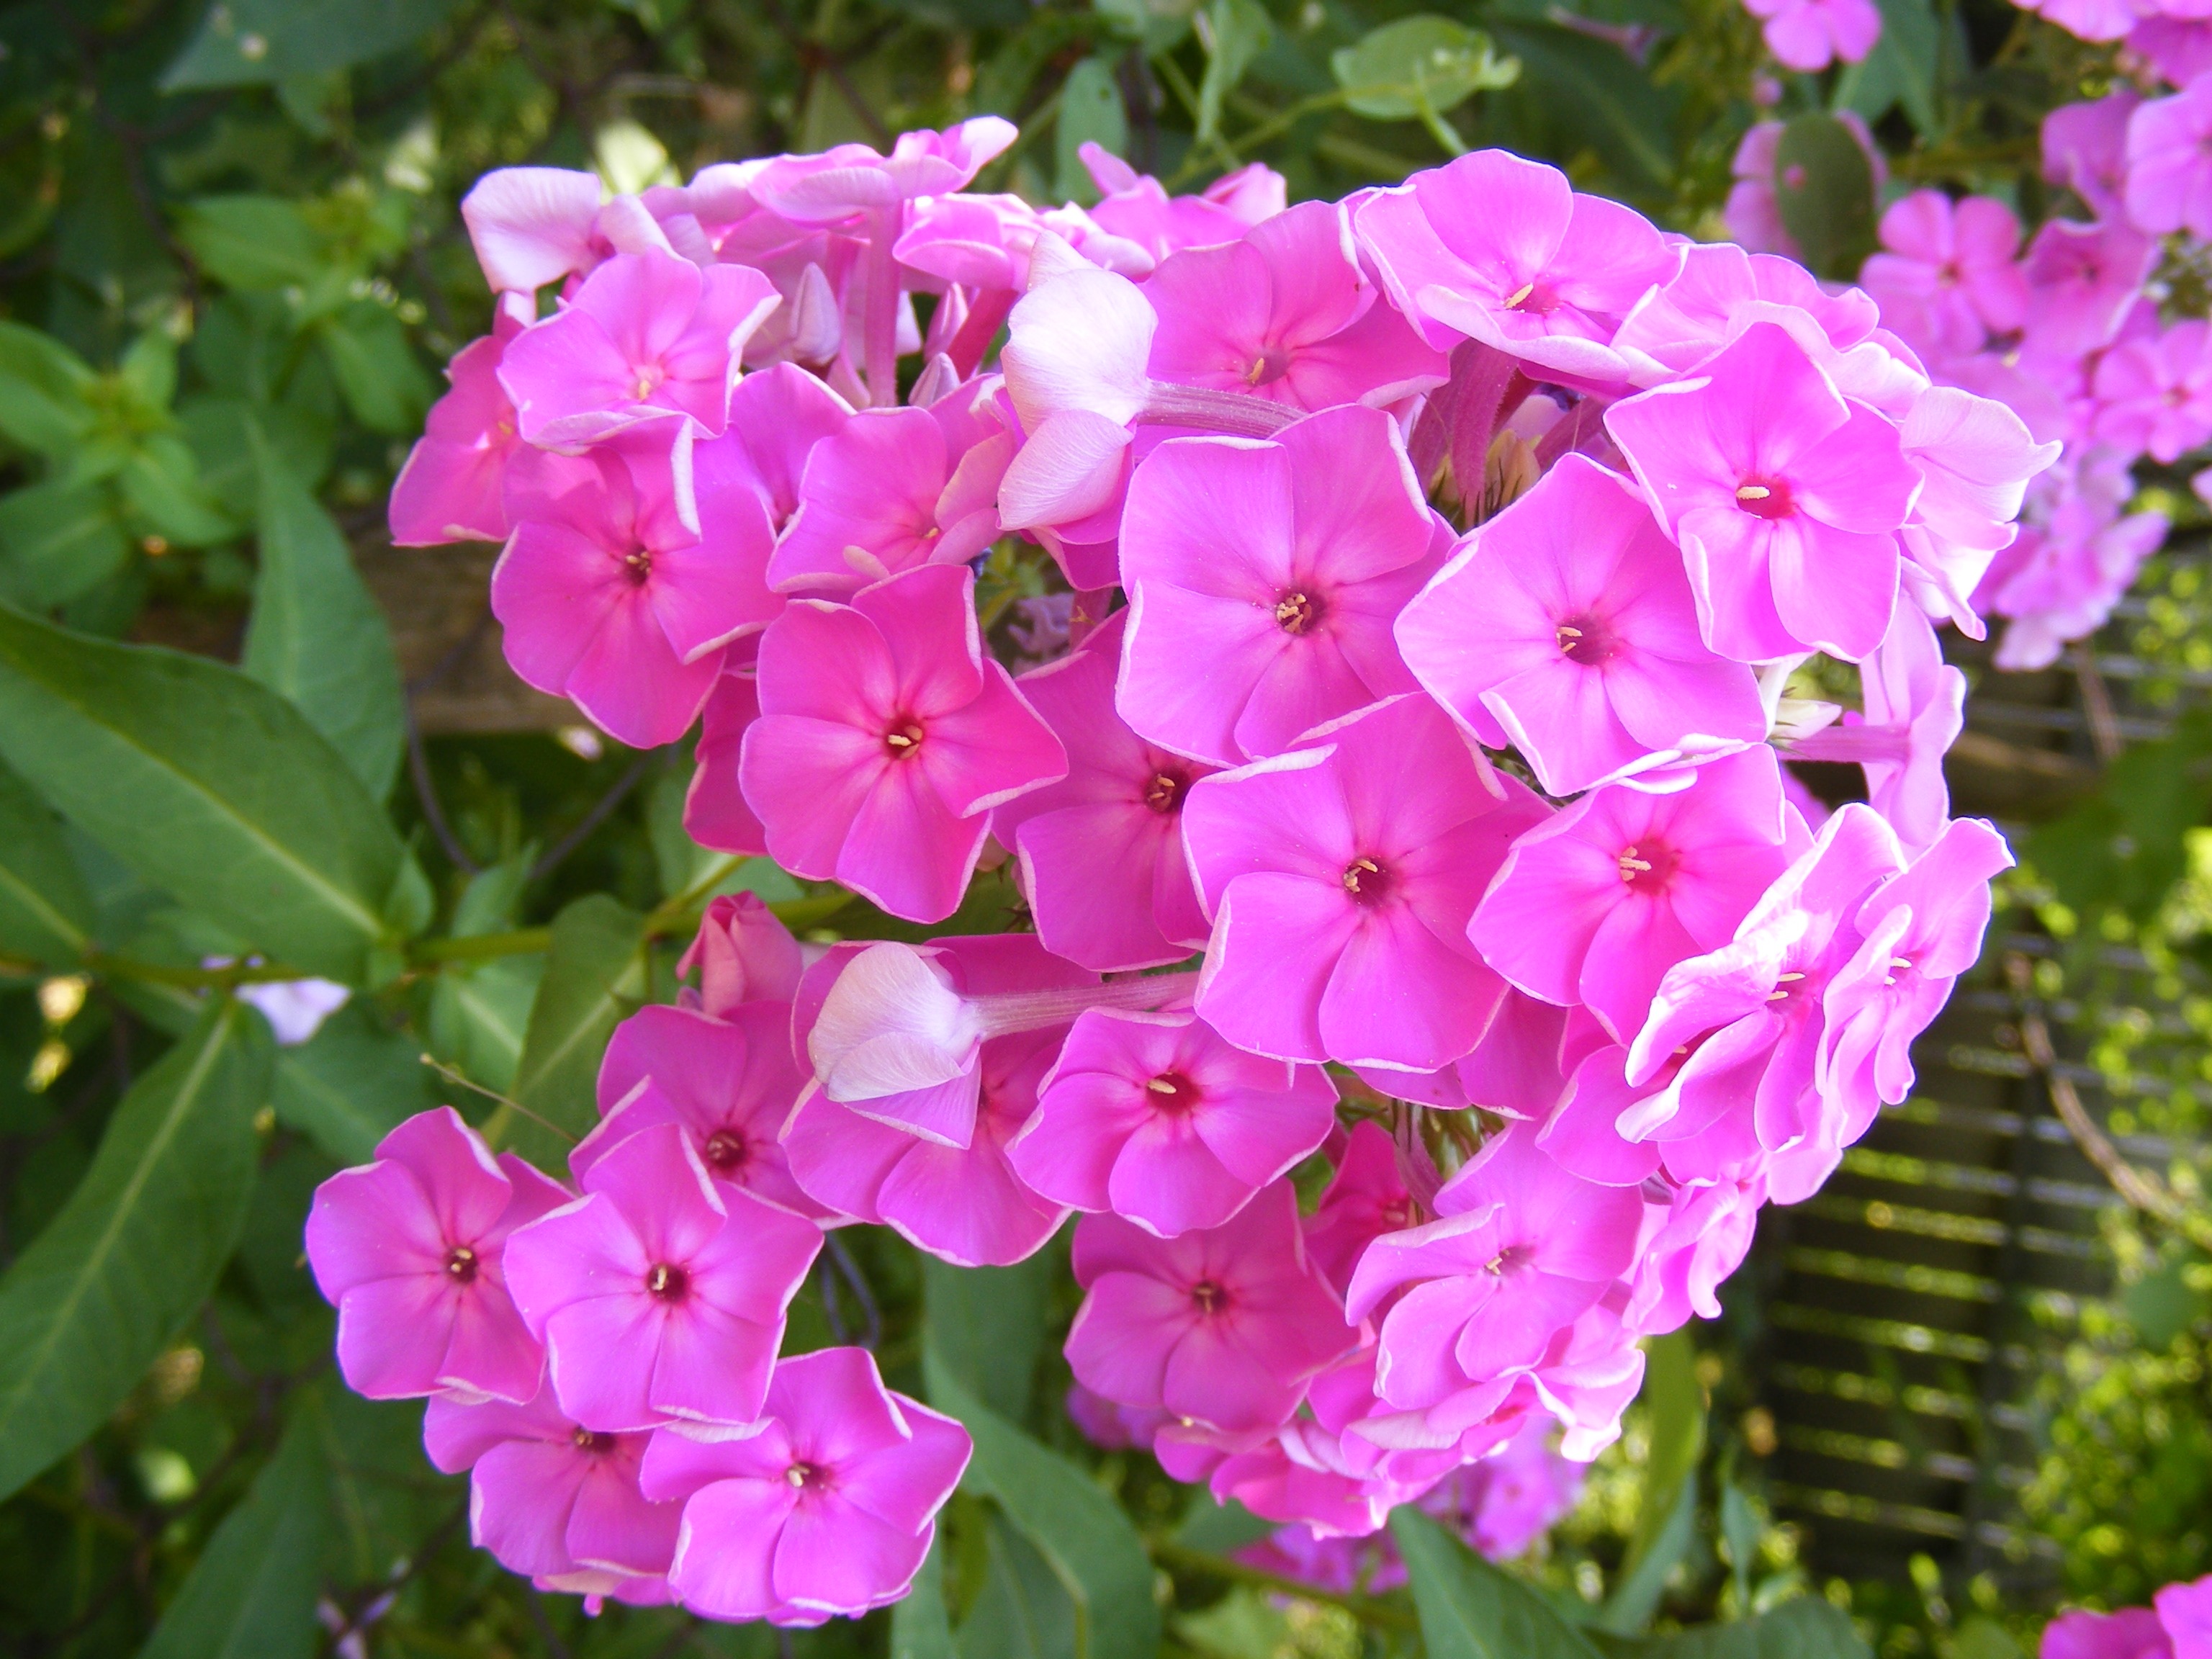
blossom, plant, flower, petal, summer, botany, garden, pink, flora, hydrangea, perennial, plants, flowers, shrub, blooms, phlox, flowering plant, hydrangeaceae, annual plant, land plant, everlasting sweet pea, paniculata, polemoniaceae